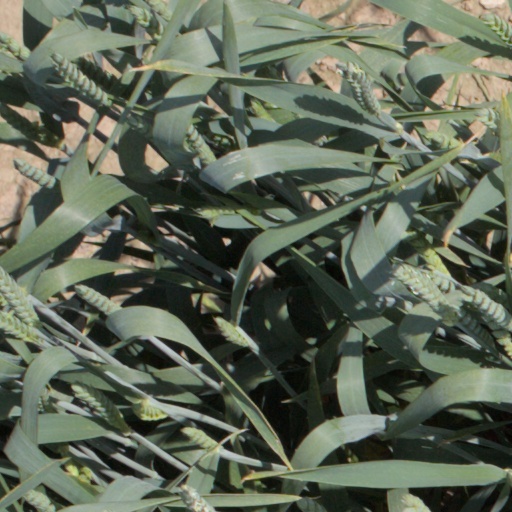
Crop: wheat